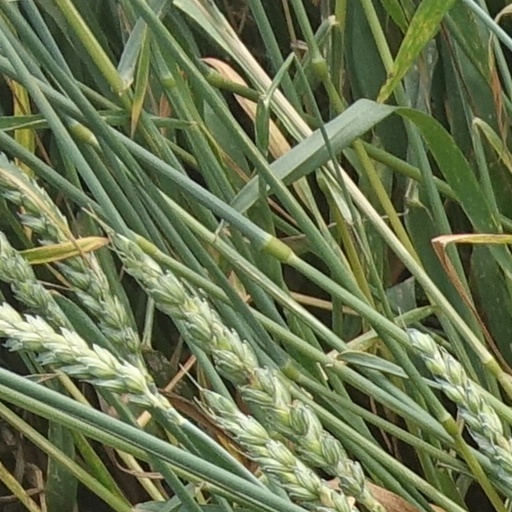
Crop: wheat